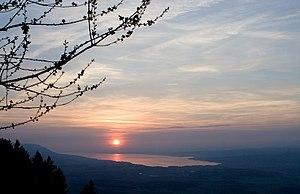
Le Suchet est un sommet du Jura vaudois qui culmine à 1 587 mètres d'altitude. Son sommet se trouve sur le territoire de la commune de Rances.